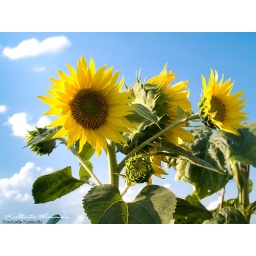
beautiful sunflowers in a sunny day with a beautiful blue sky in the background